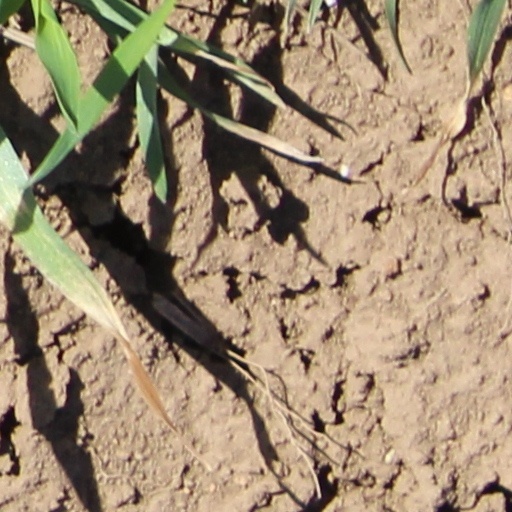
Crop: wheat